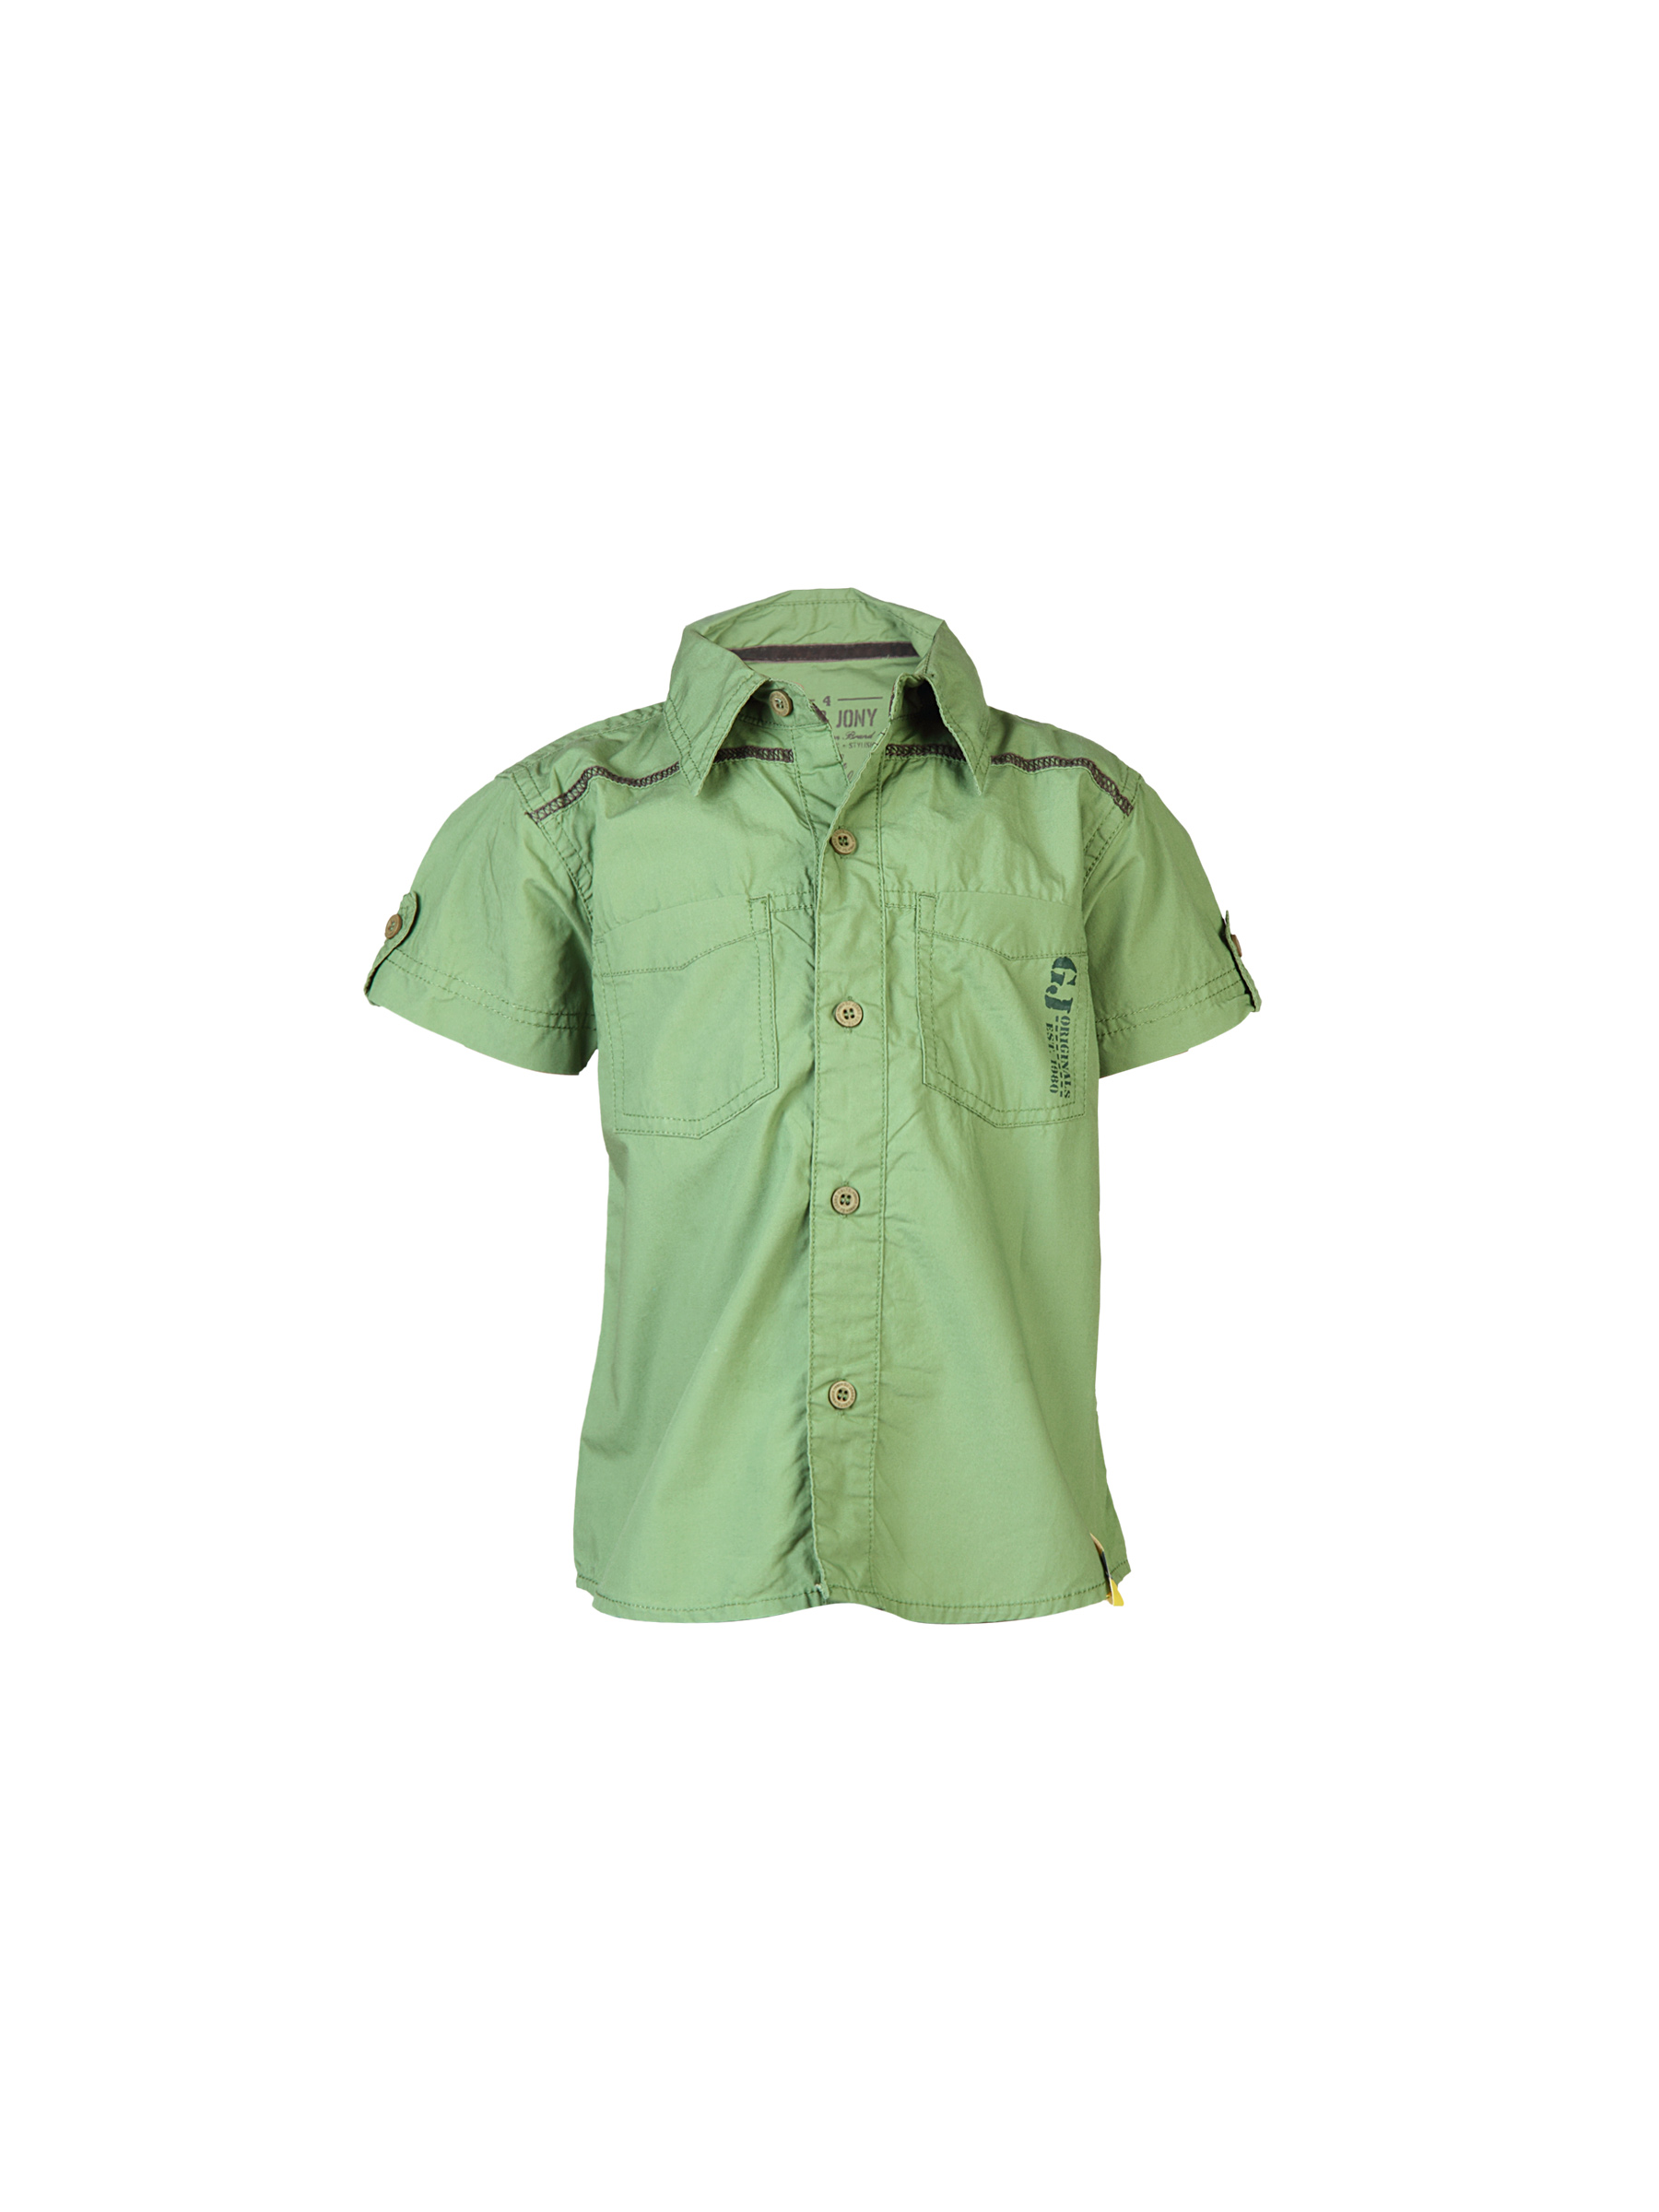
Gini and Jony Kids Boys Printed Green Tshirts
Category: Apparel / Topwear / Shirts
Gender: Men
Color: Green
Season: Fall 2011
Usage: Casual